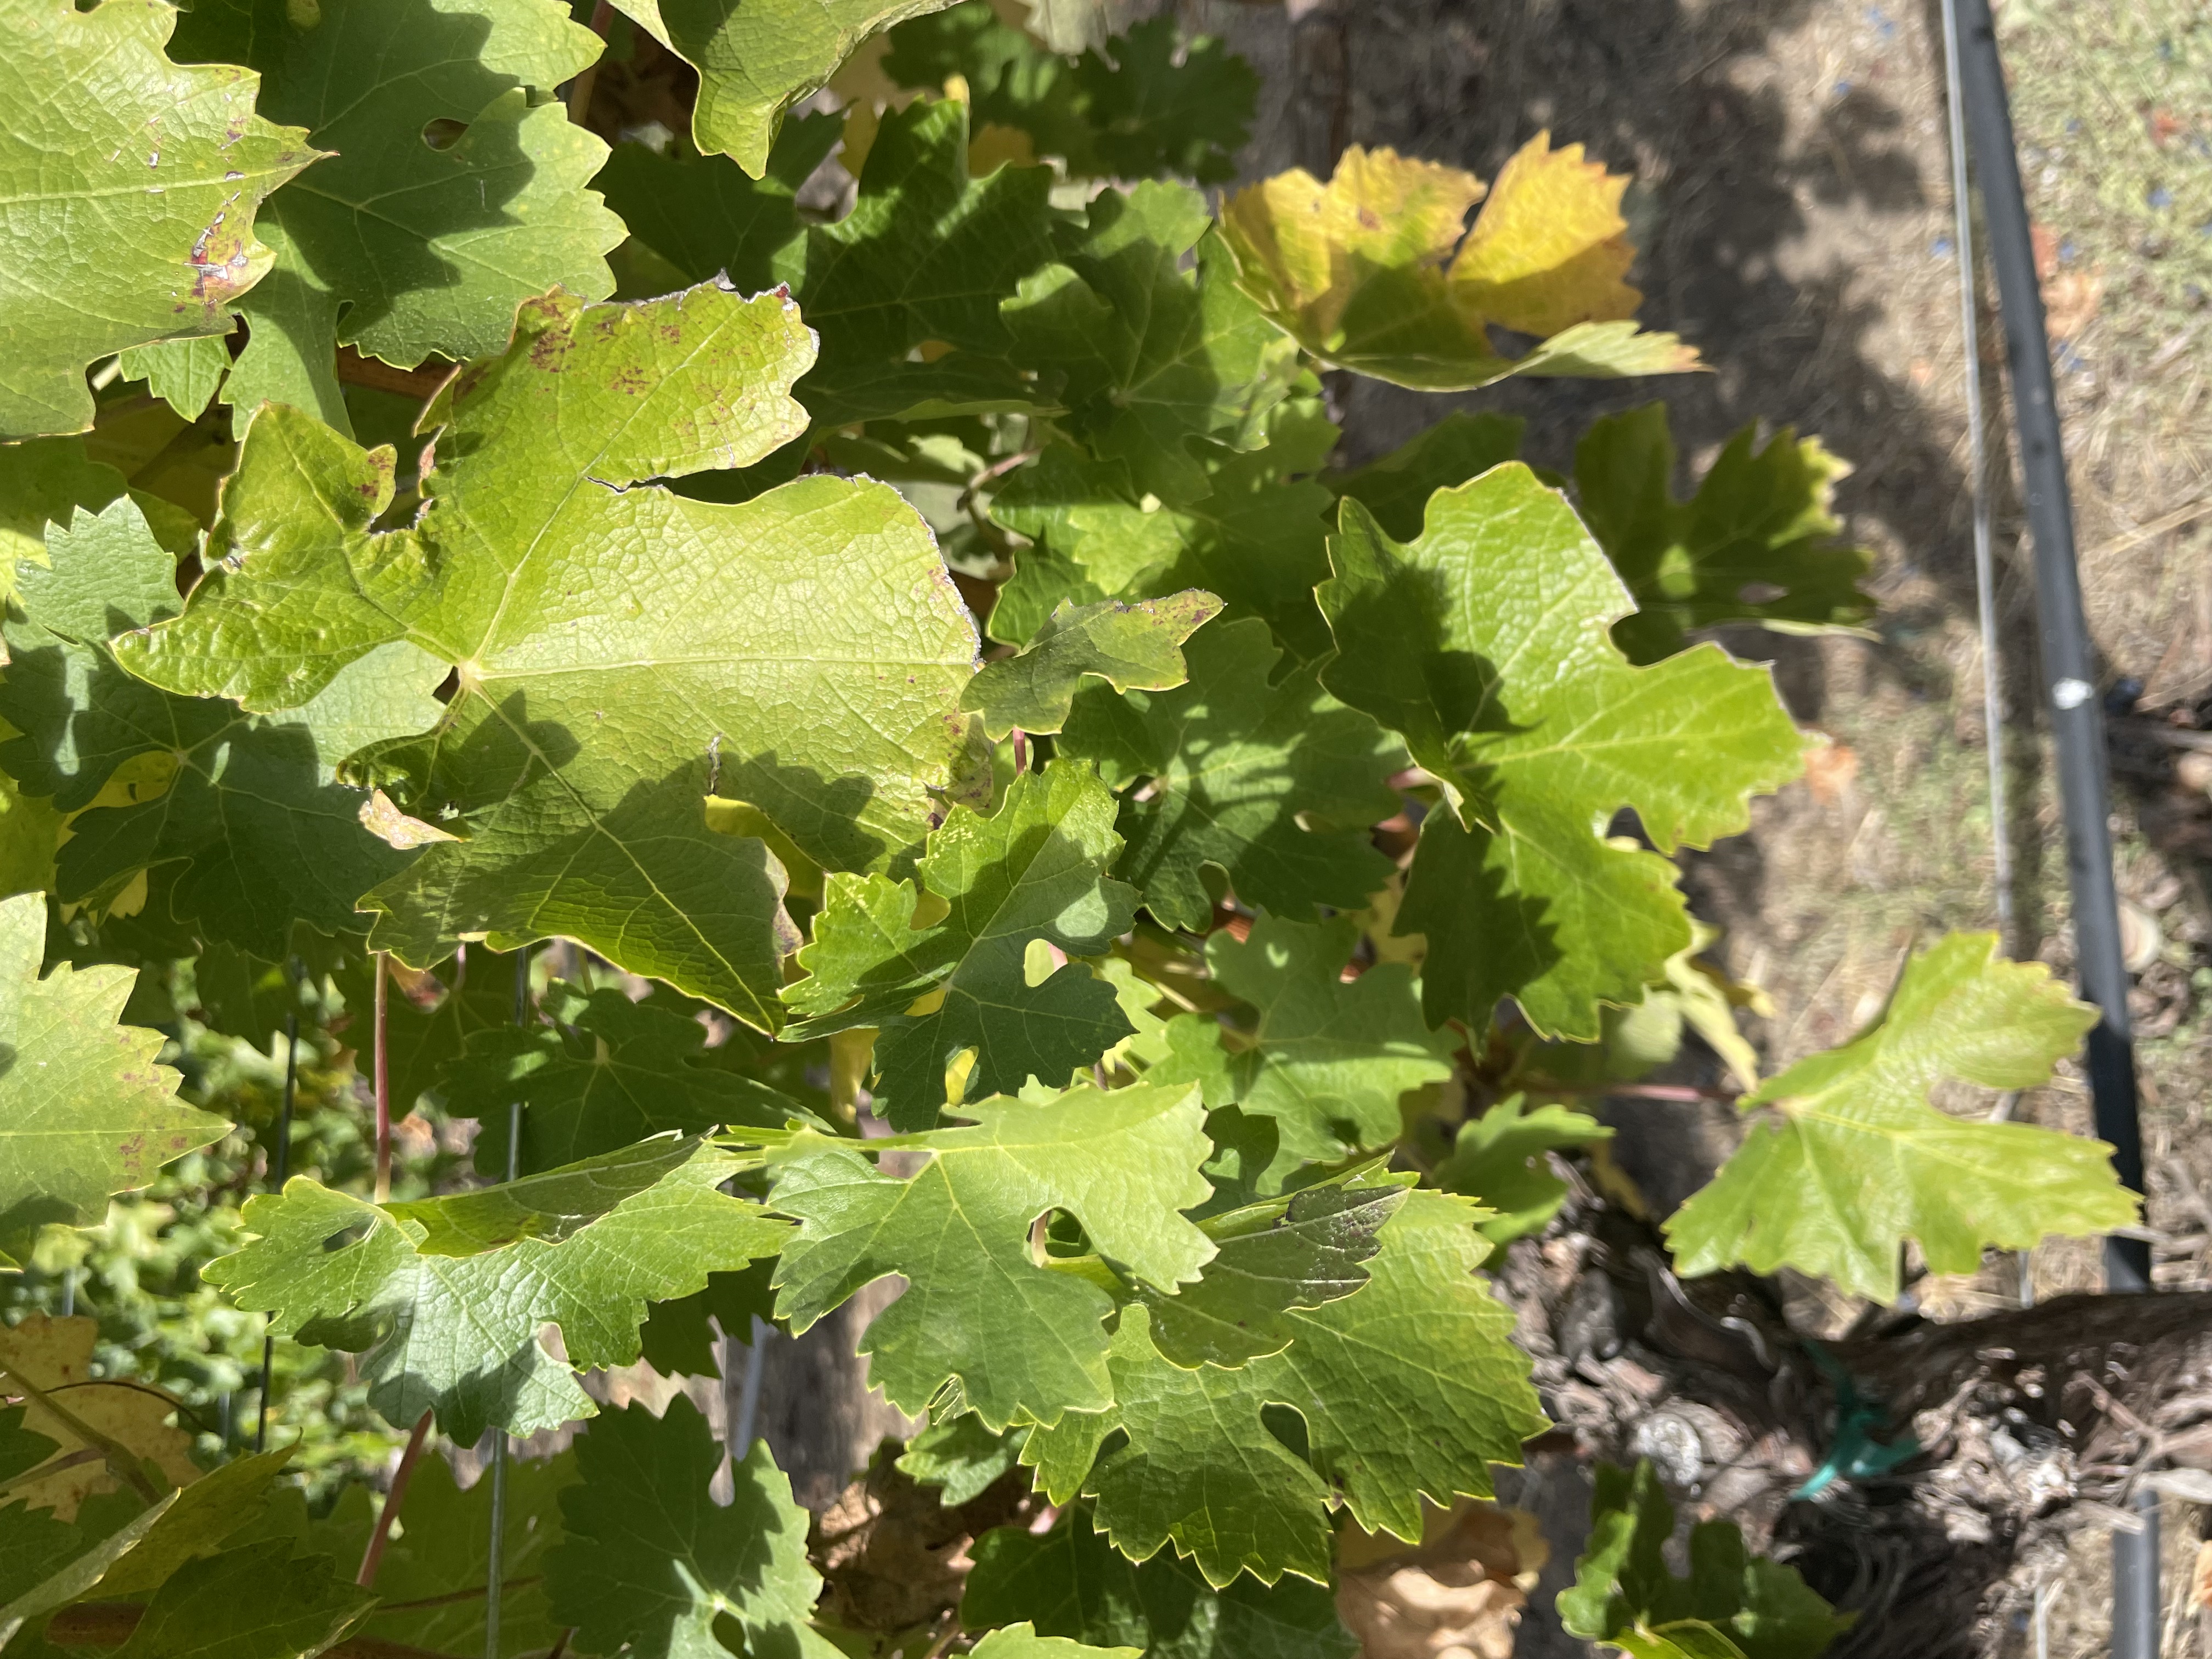
Label: No Virus